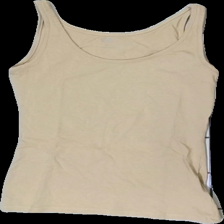
View: front
Type: Tank top
Category: Unisex
Brand: Lager 157
Colors: Beige
Material: 100% cotton
Cut: Regular, C-collar
Size: M
Season: All
Price range: <50
Recommended usage: Reuse
Comment: washed out